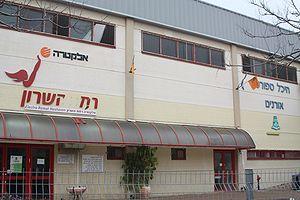
Le Elektra Ramat-Hasharon est un club féminin israélien de basket-ball évoluant dans la ville de Ramat-Hasharon.